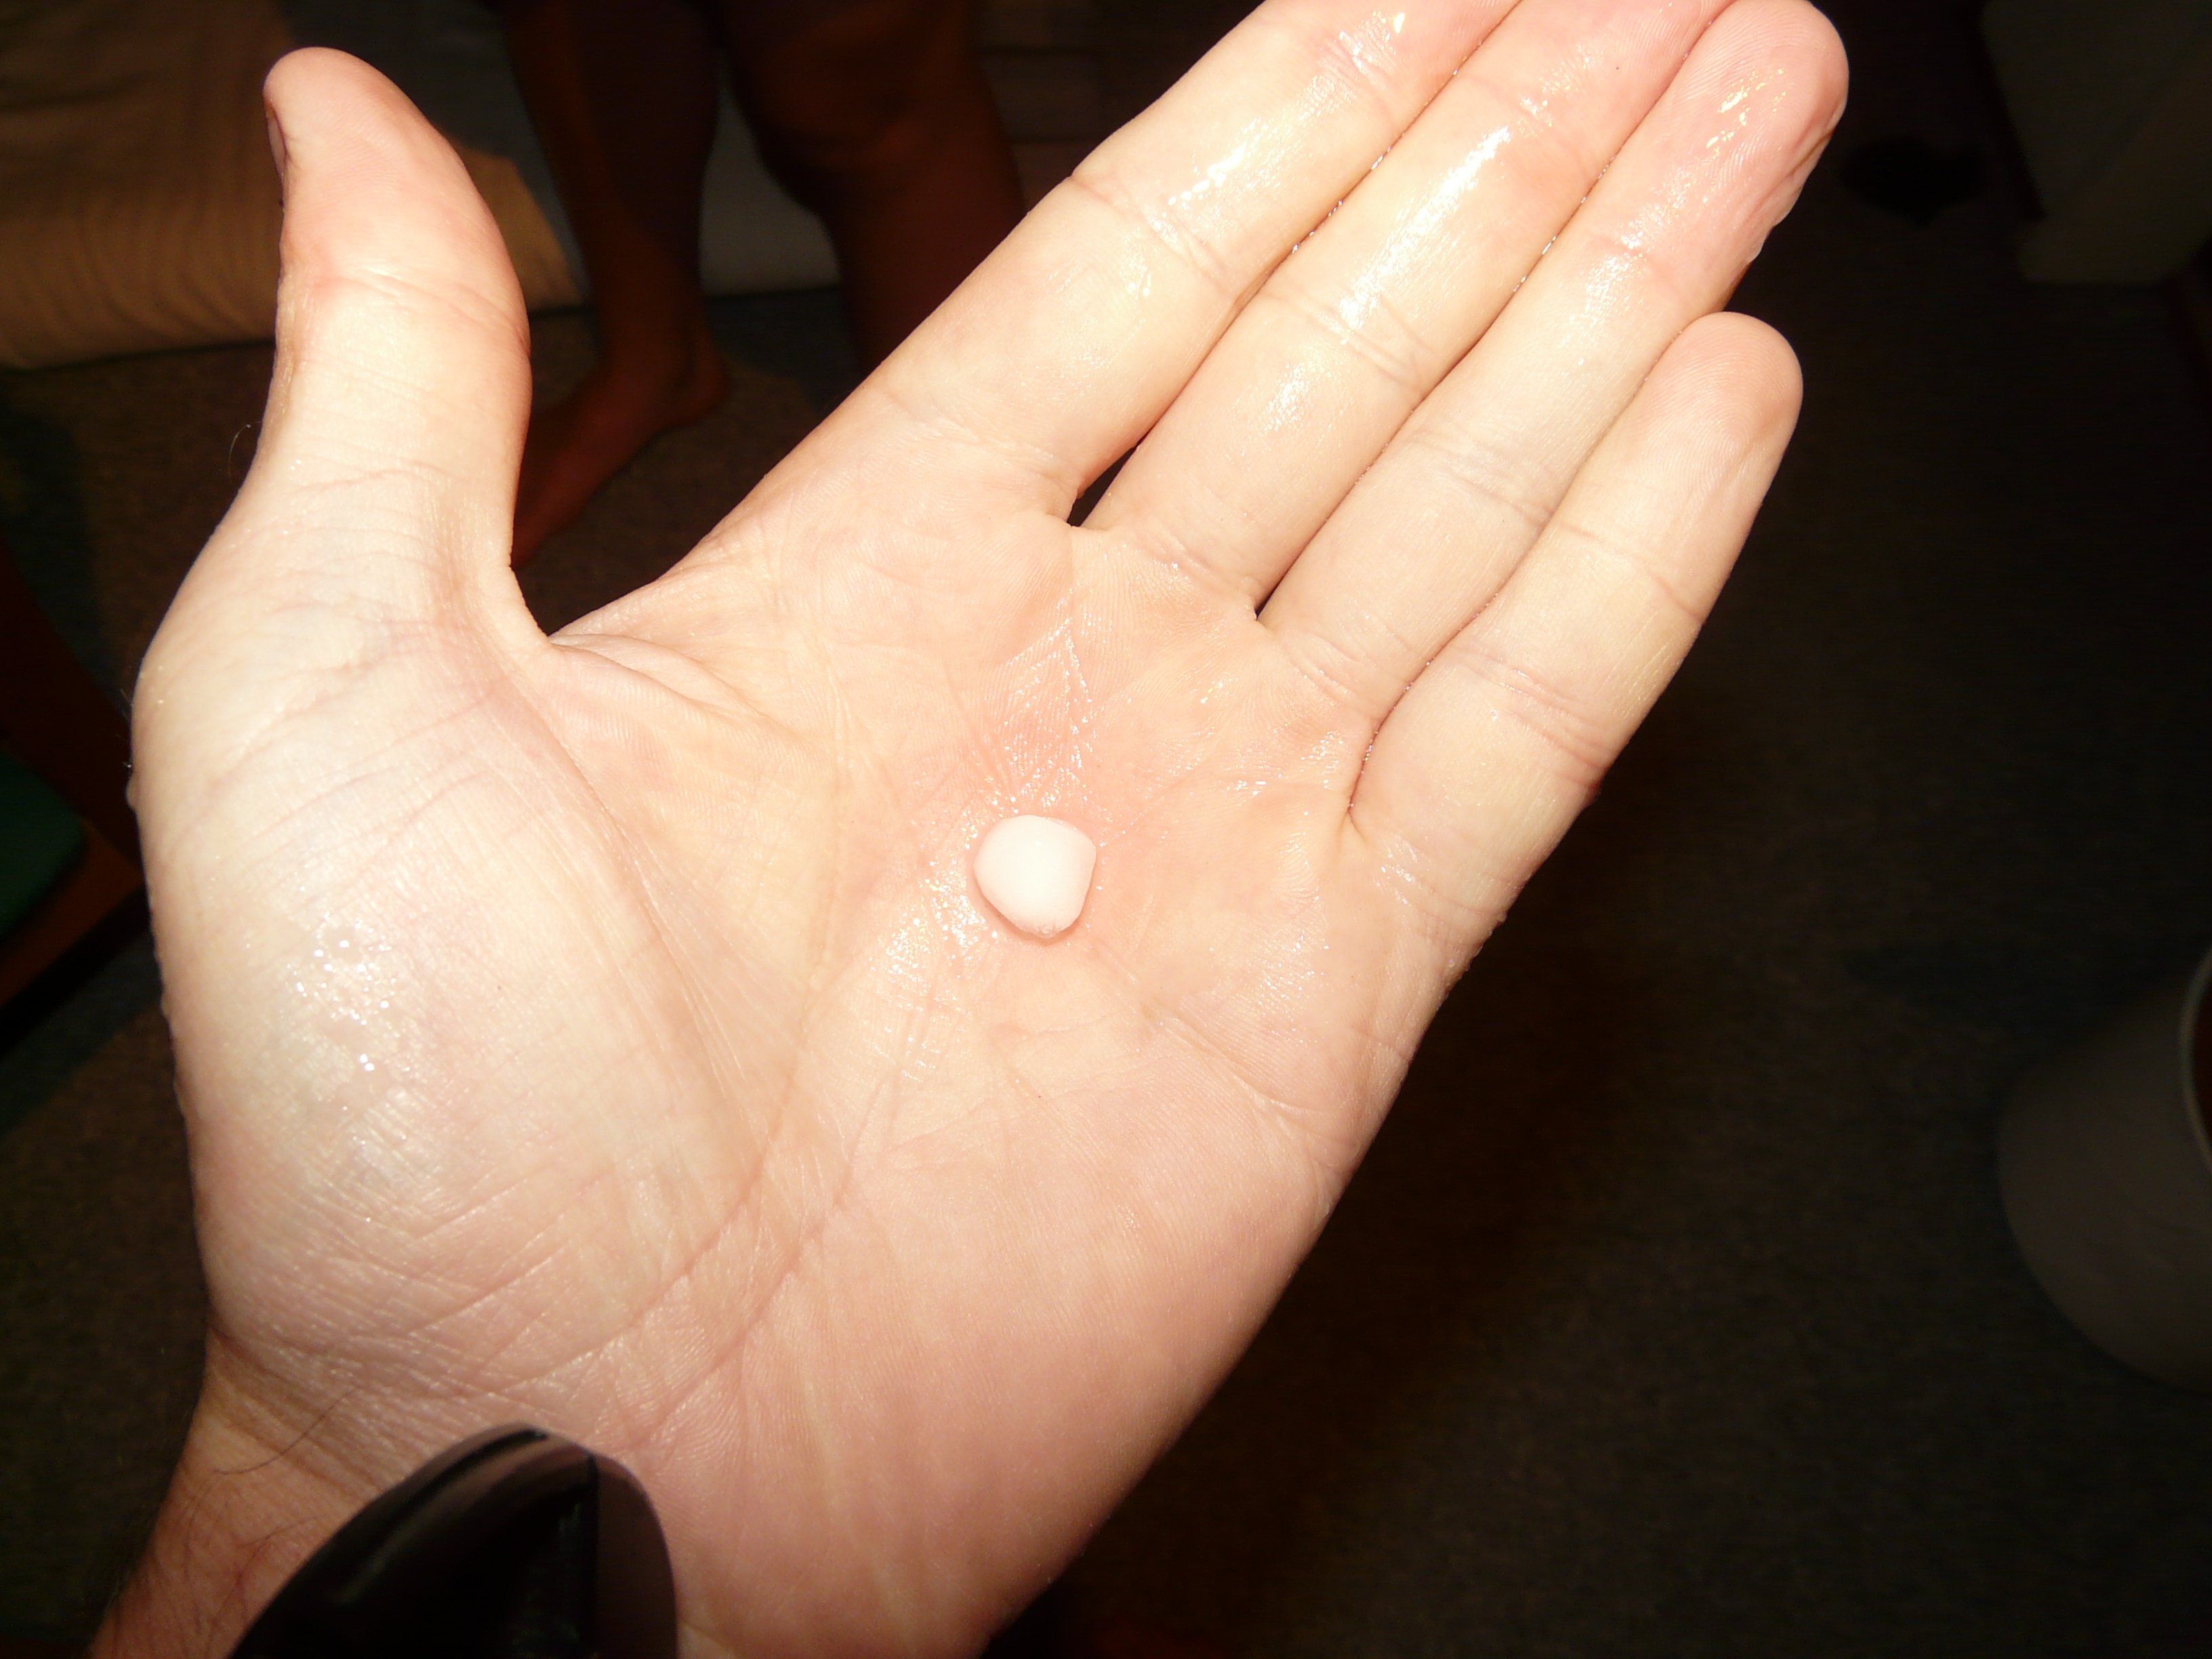
hand, ring, leg, ice, finger, arm, nail, manicure, close up, jewellery, skin, hail, sense, hailstone